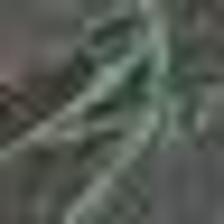
Label: clustered